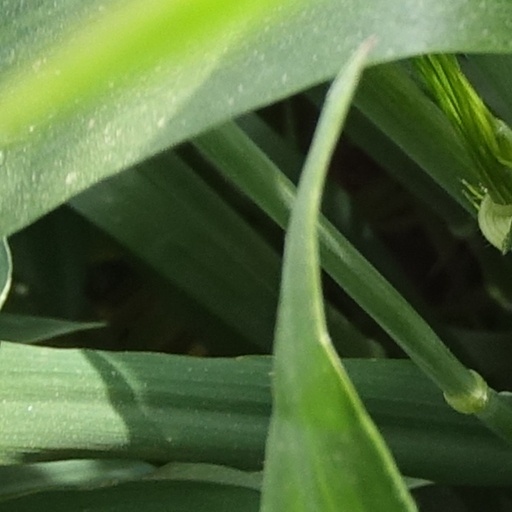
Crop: wheat